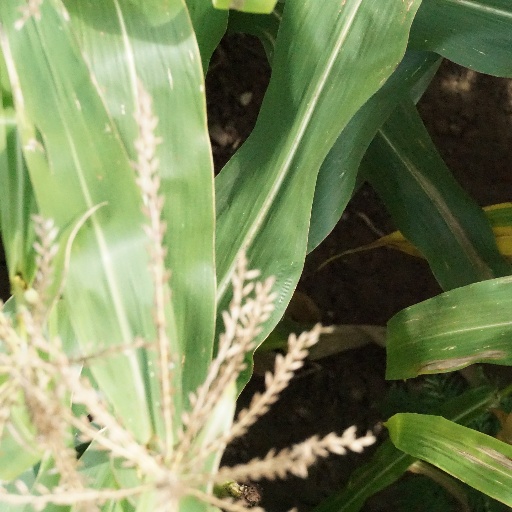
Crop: maize; corn